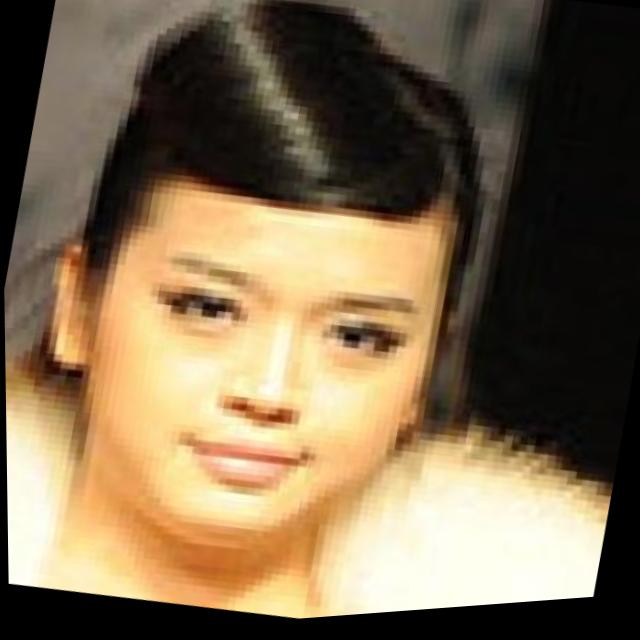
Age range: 21-44